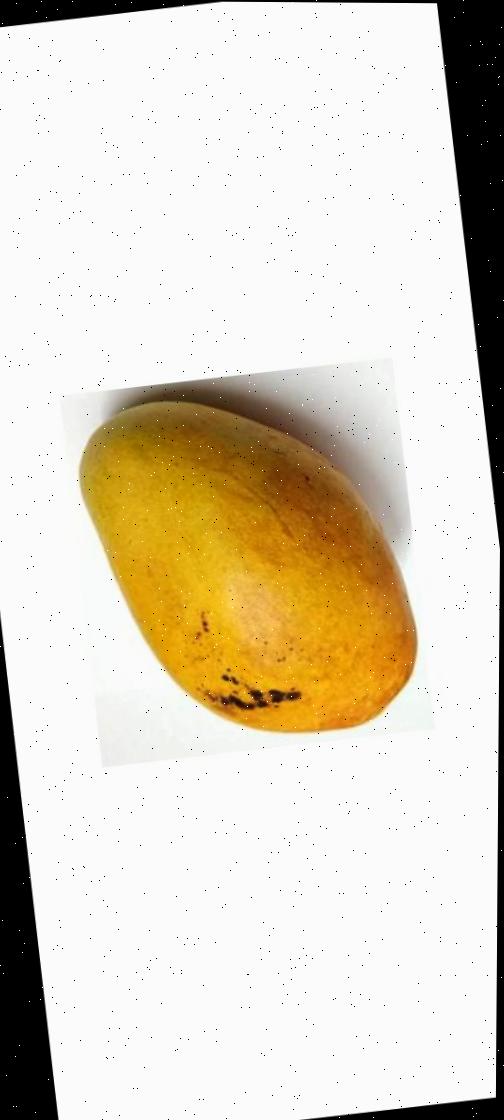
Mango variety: Bari-11